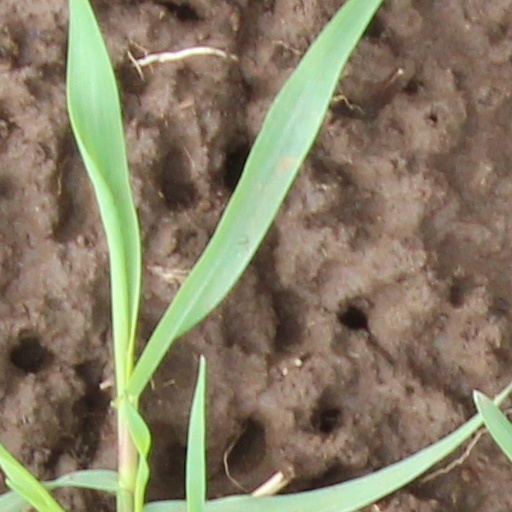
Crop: wheat